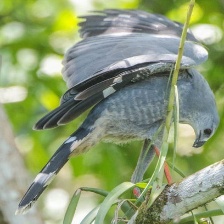
Species: CRANE HAWK
Scientific name: GERANOSPIZA CAERULESCENS